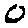
Label: 0